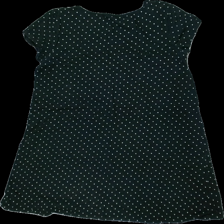
View: back
Type: Night gown
Category: Ladies
Brand: Not in the list
Brand text on label: Bodyzone
Colors: Black, White
Material: 100% Cotton
Pattern: Dots
Cut: Loose
Size: 44
Season: All
Stains: Minor
Damage: stains
Damage location: top center
Damage 2: damaged seam
Damage 2 location: top left
Price range: <50
Recommended usage: Recycle
Description: black nightgown with white dots